River Cracraft

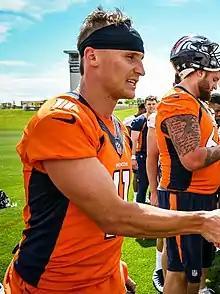
Cracraft with the Broncos during training camp in 2019

On September 1, 2019, Cracraft was waived by the Broncos after making the initial roster out of training camp. Cracraft was re-signed by the Broncos on September 11, 2019. He was waived on September 24, 2019.